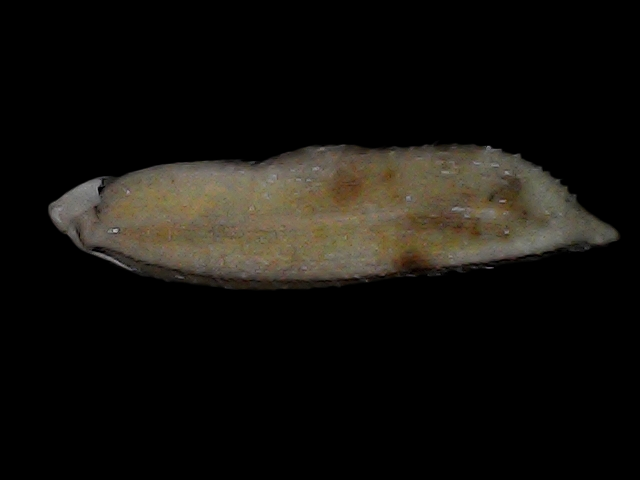
Rice variety: Bd87